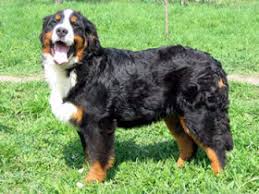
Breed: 237-n000086-Greater_Swiss_Mountain_dog